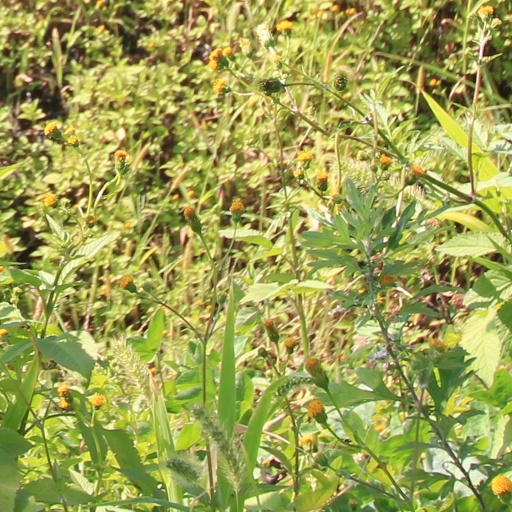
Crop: grape